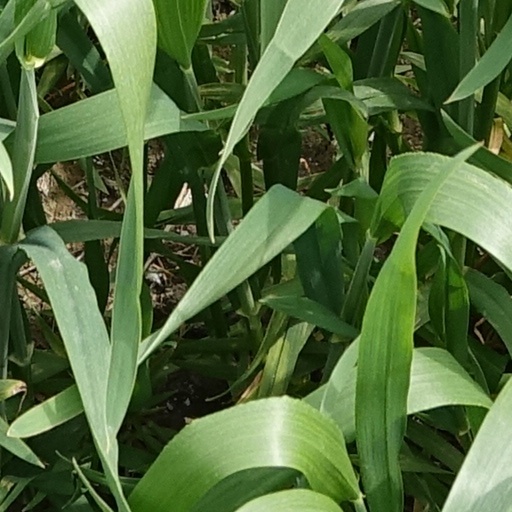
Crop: wheat